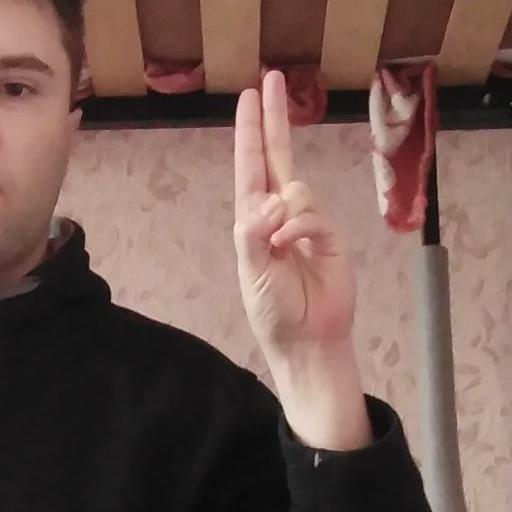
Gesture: two_up